Vaszar

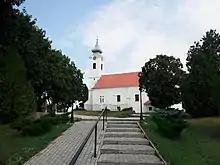
The Szent György Roman Catholic church in Vaszar, Hungary

On 6 January 1994, the primary school at 9 Fő street took the name of the linguist and priest, Ihász Gábor, born in the village 200 years before. On 26 November 2005, the institution celebrated its centenary, receiving a certificate of appreciation from the Ministry of Education.